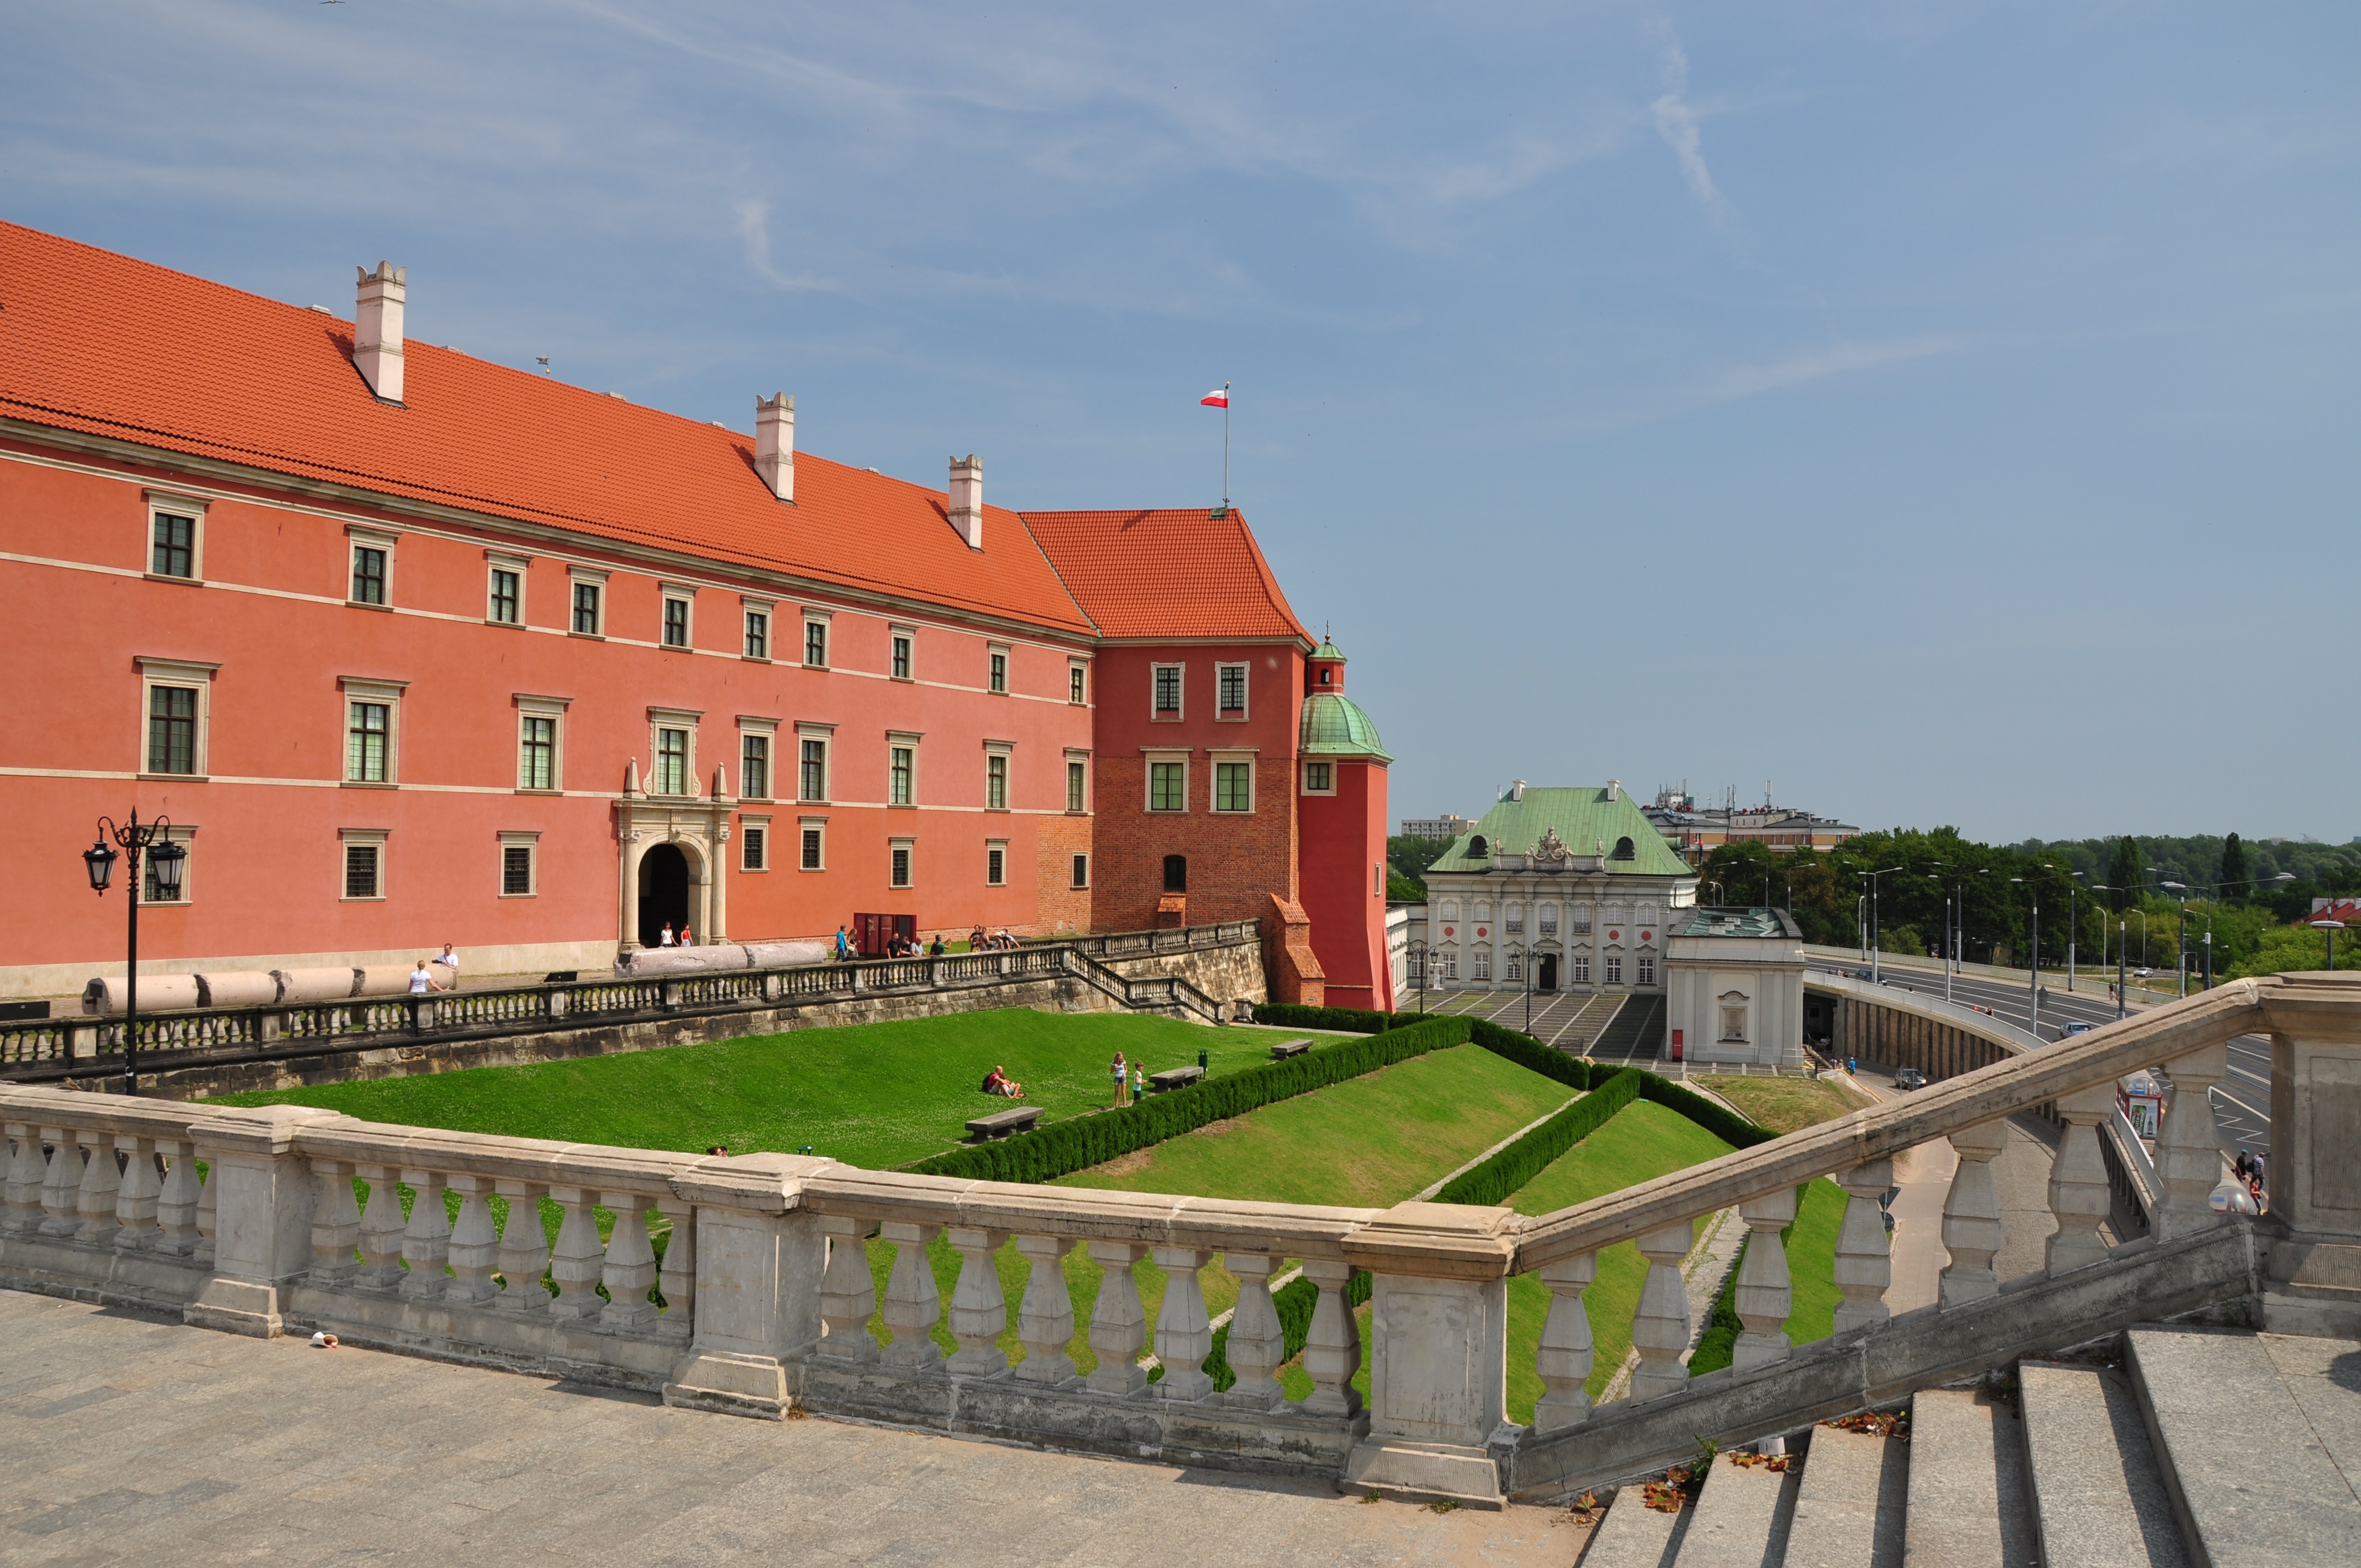
architecture, town, building, chateau, palace, monument, castle, fortification, waterway, poland, town square, estate, warsaw, royal castle, the palace